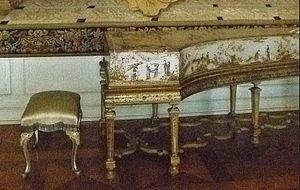
Clavecin par Michael Mietke (vers 1702/1704) décoré par Gérard Dagly - Berlin, Schloss Charlottenburg